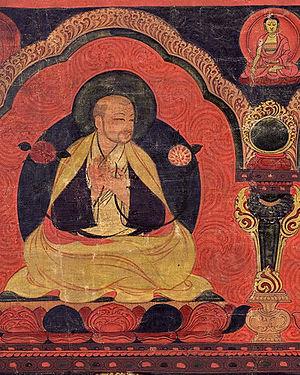
Sachen Kunga Nyingpo 1034-1102) qui fonda la lignée des Sakyapa. Il est le 3ᵉ Sakya Trizin et le premier des Cinq Grands Maîtres Sakya.